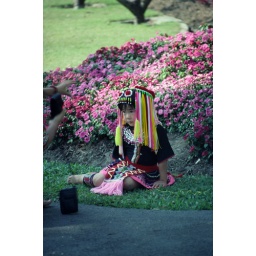
Chiang Mai - little girl in Thai hill tribe costume